Alexander Mitscherlich (chemist)

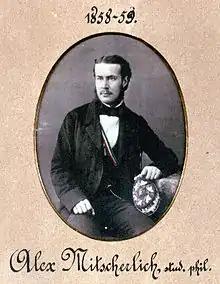
Alexander Mitscherlich in 1858.

Alexander Mitscherlich (28 May 1836 in Berlin – 31 May 1918 in Oberstdorf) was a German chemist and son of Eilhard Mitscherlich.